Duodenal cancer

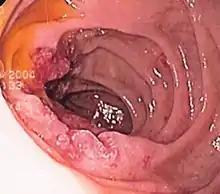
Endoscopic image of adenocarcinoma of duodenum seen in the post-bulbar duodenum

Duodenal cancer is a cancer in the first section of the small intestine known as the duodenum. Cancer of the duodenum is relatively rare compared to stomach cancer and colorectal cancer. Its histology is usually adenocarcinoma.